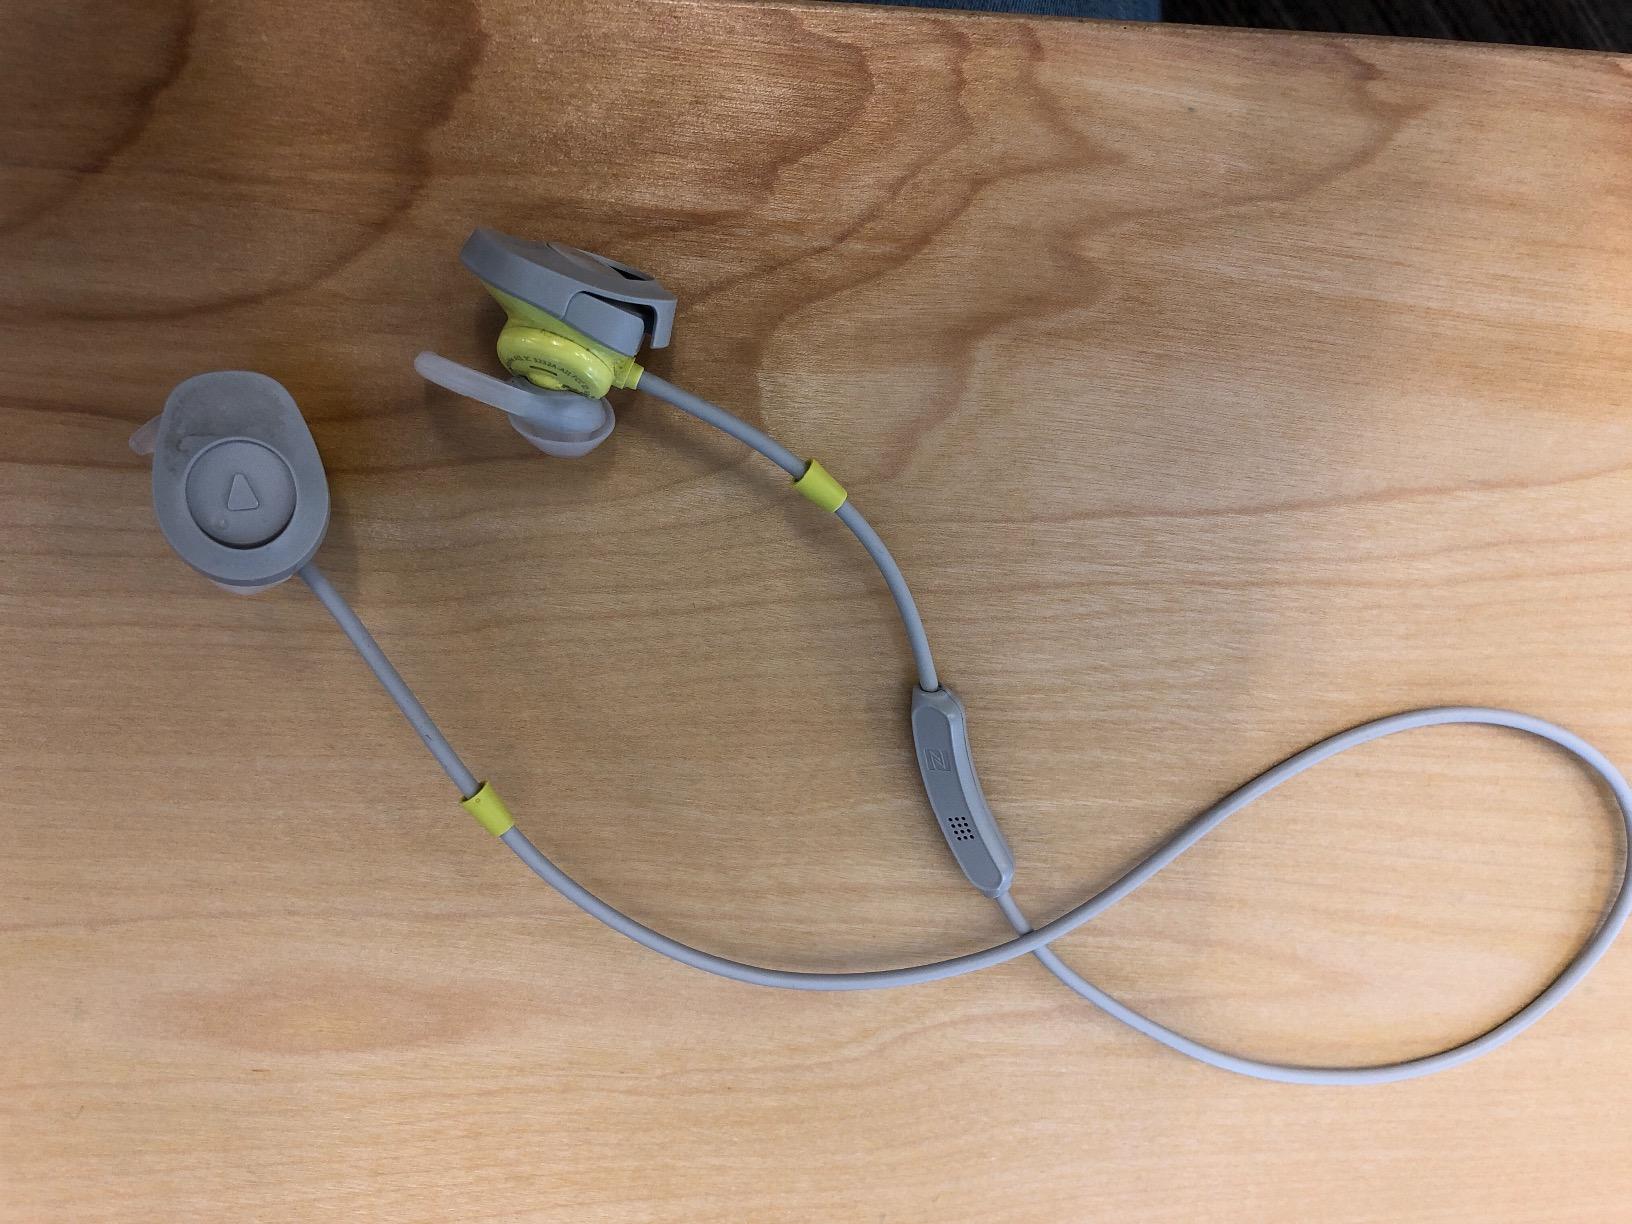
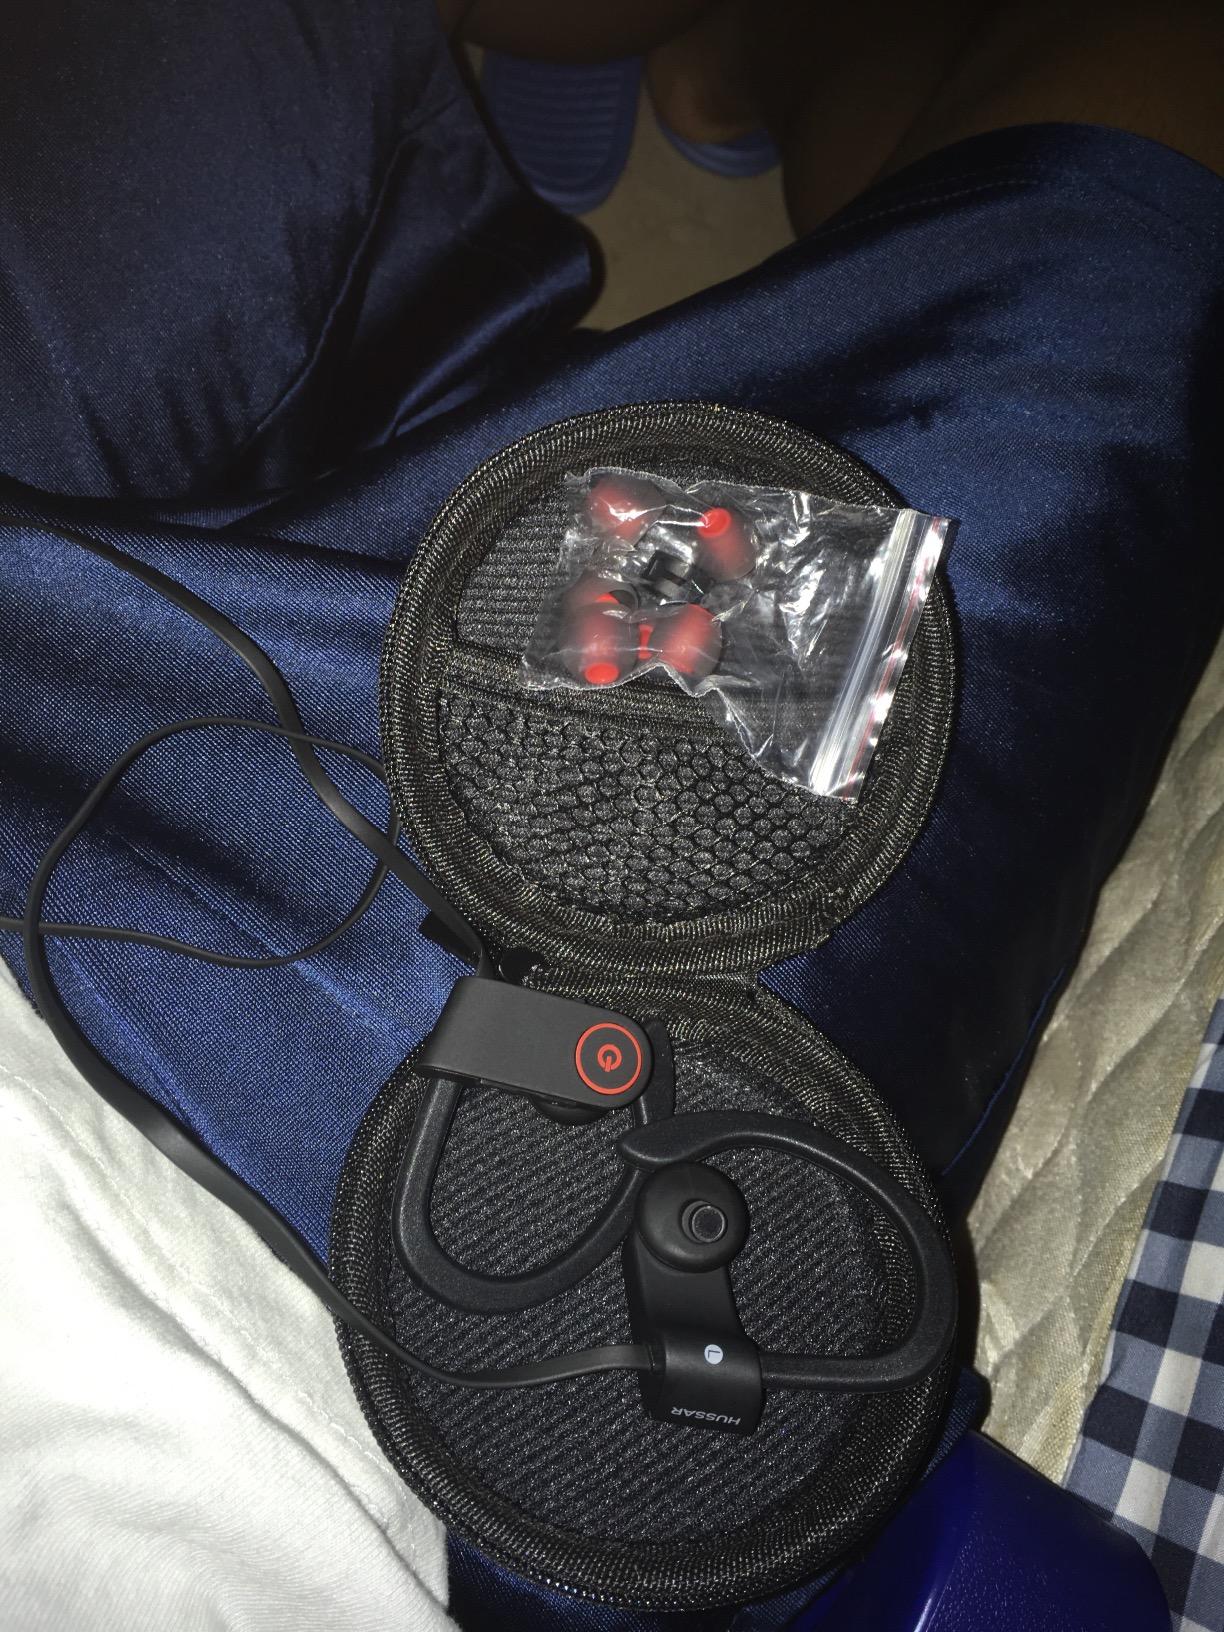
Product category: headphones
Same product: no